Queen Elizabeth 2

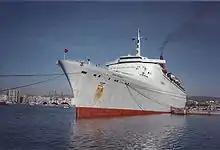

On 23 July 1976 while the ship was 80 miles off the Scilly Isles on a transatlantic voyage, a flexible coupling drive connecting the starboard main engine high-pressure rotor and the reduction gearbox ruptured. This allowed lubricating oil under pressure to enter into the main engine room where it ignited, creating a severe fire. It took 20 minutes to bring the fire under control. Reduced to two boilers, "QE2" limped back to Southampton. Damage from the fire resulted in a replacement boiler having to be fitted by dry-docking the ship and cutting an access hole in her side.